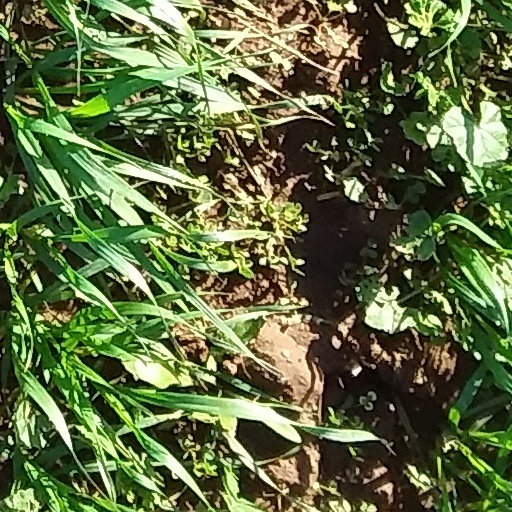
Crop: wheat